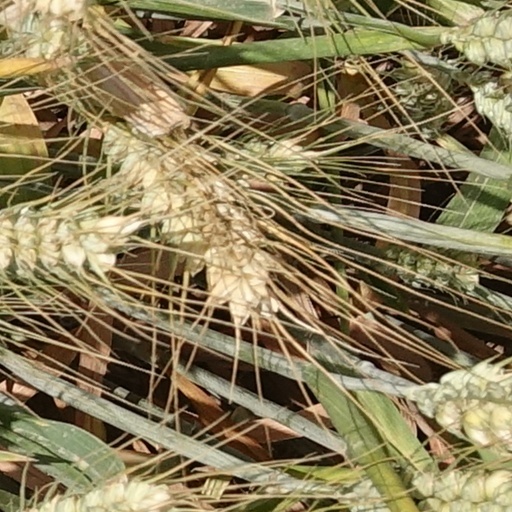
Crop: wheat